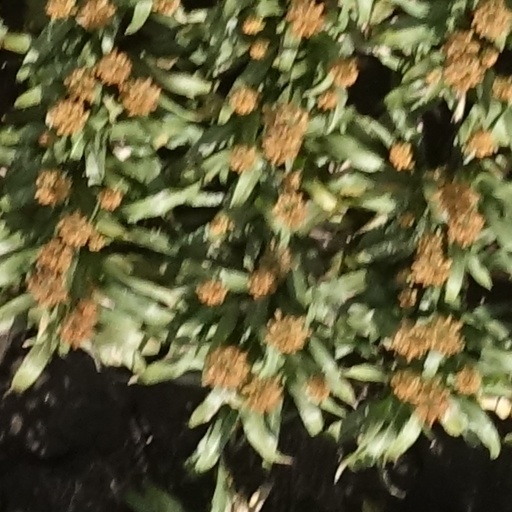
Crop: sorghum